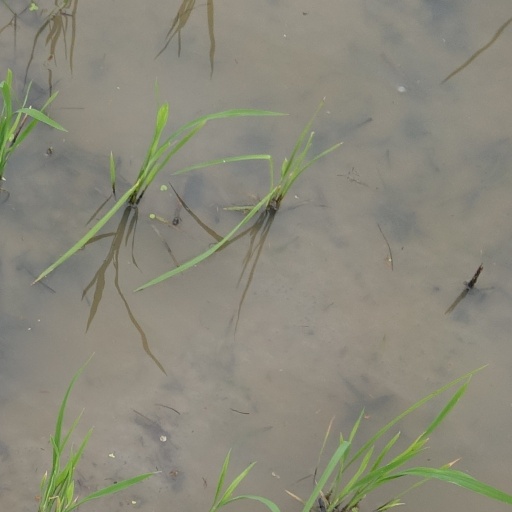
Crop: rice